Murray, Kentucky

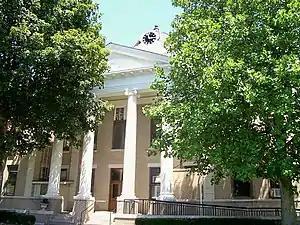
Calloway County courthouse on Murray's court square

The city now known as Murray began as a post office and trading center sometime in the early 1820s. It was at first called “Williston” in honor of James Willis, an early settler. Later, the name was changed to “Pooltown” after Robert Pool, a local merchant. The name was changed again to “Pleasant Springs” before its incorporation on January 17, 1844, when the present name was adopted to honor Rep. John Murray.